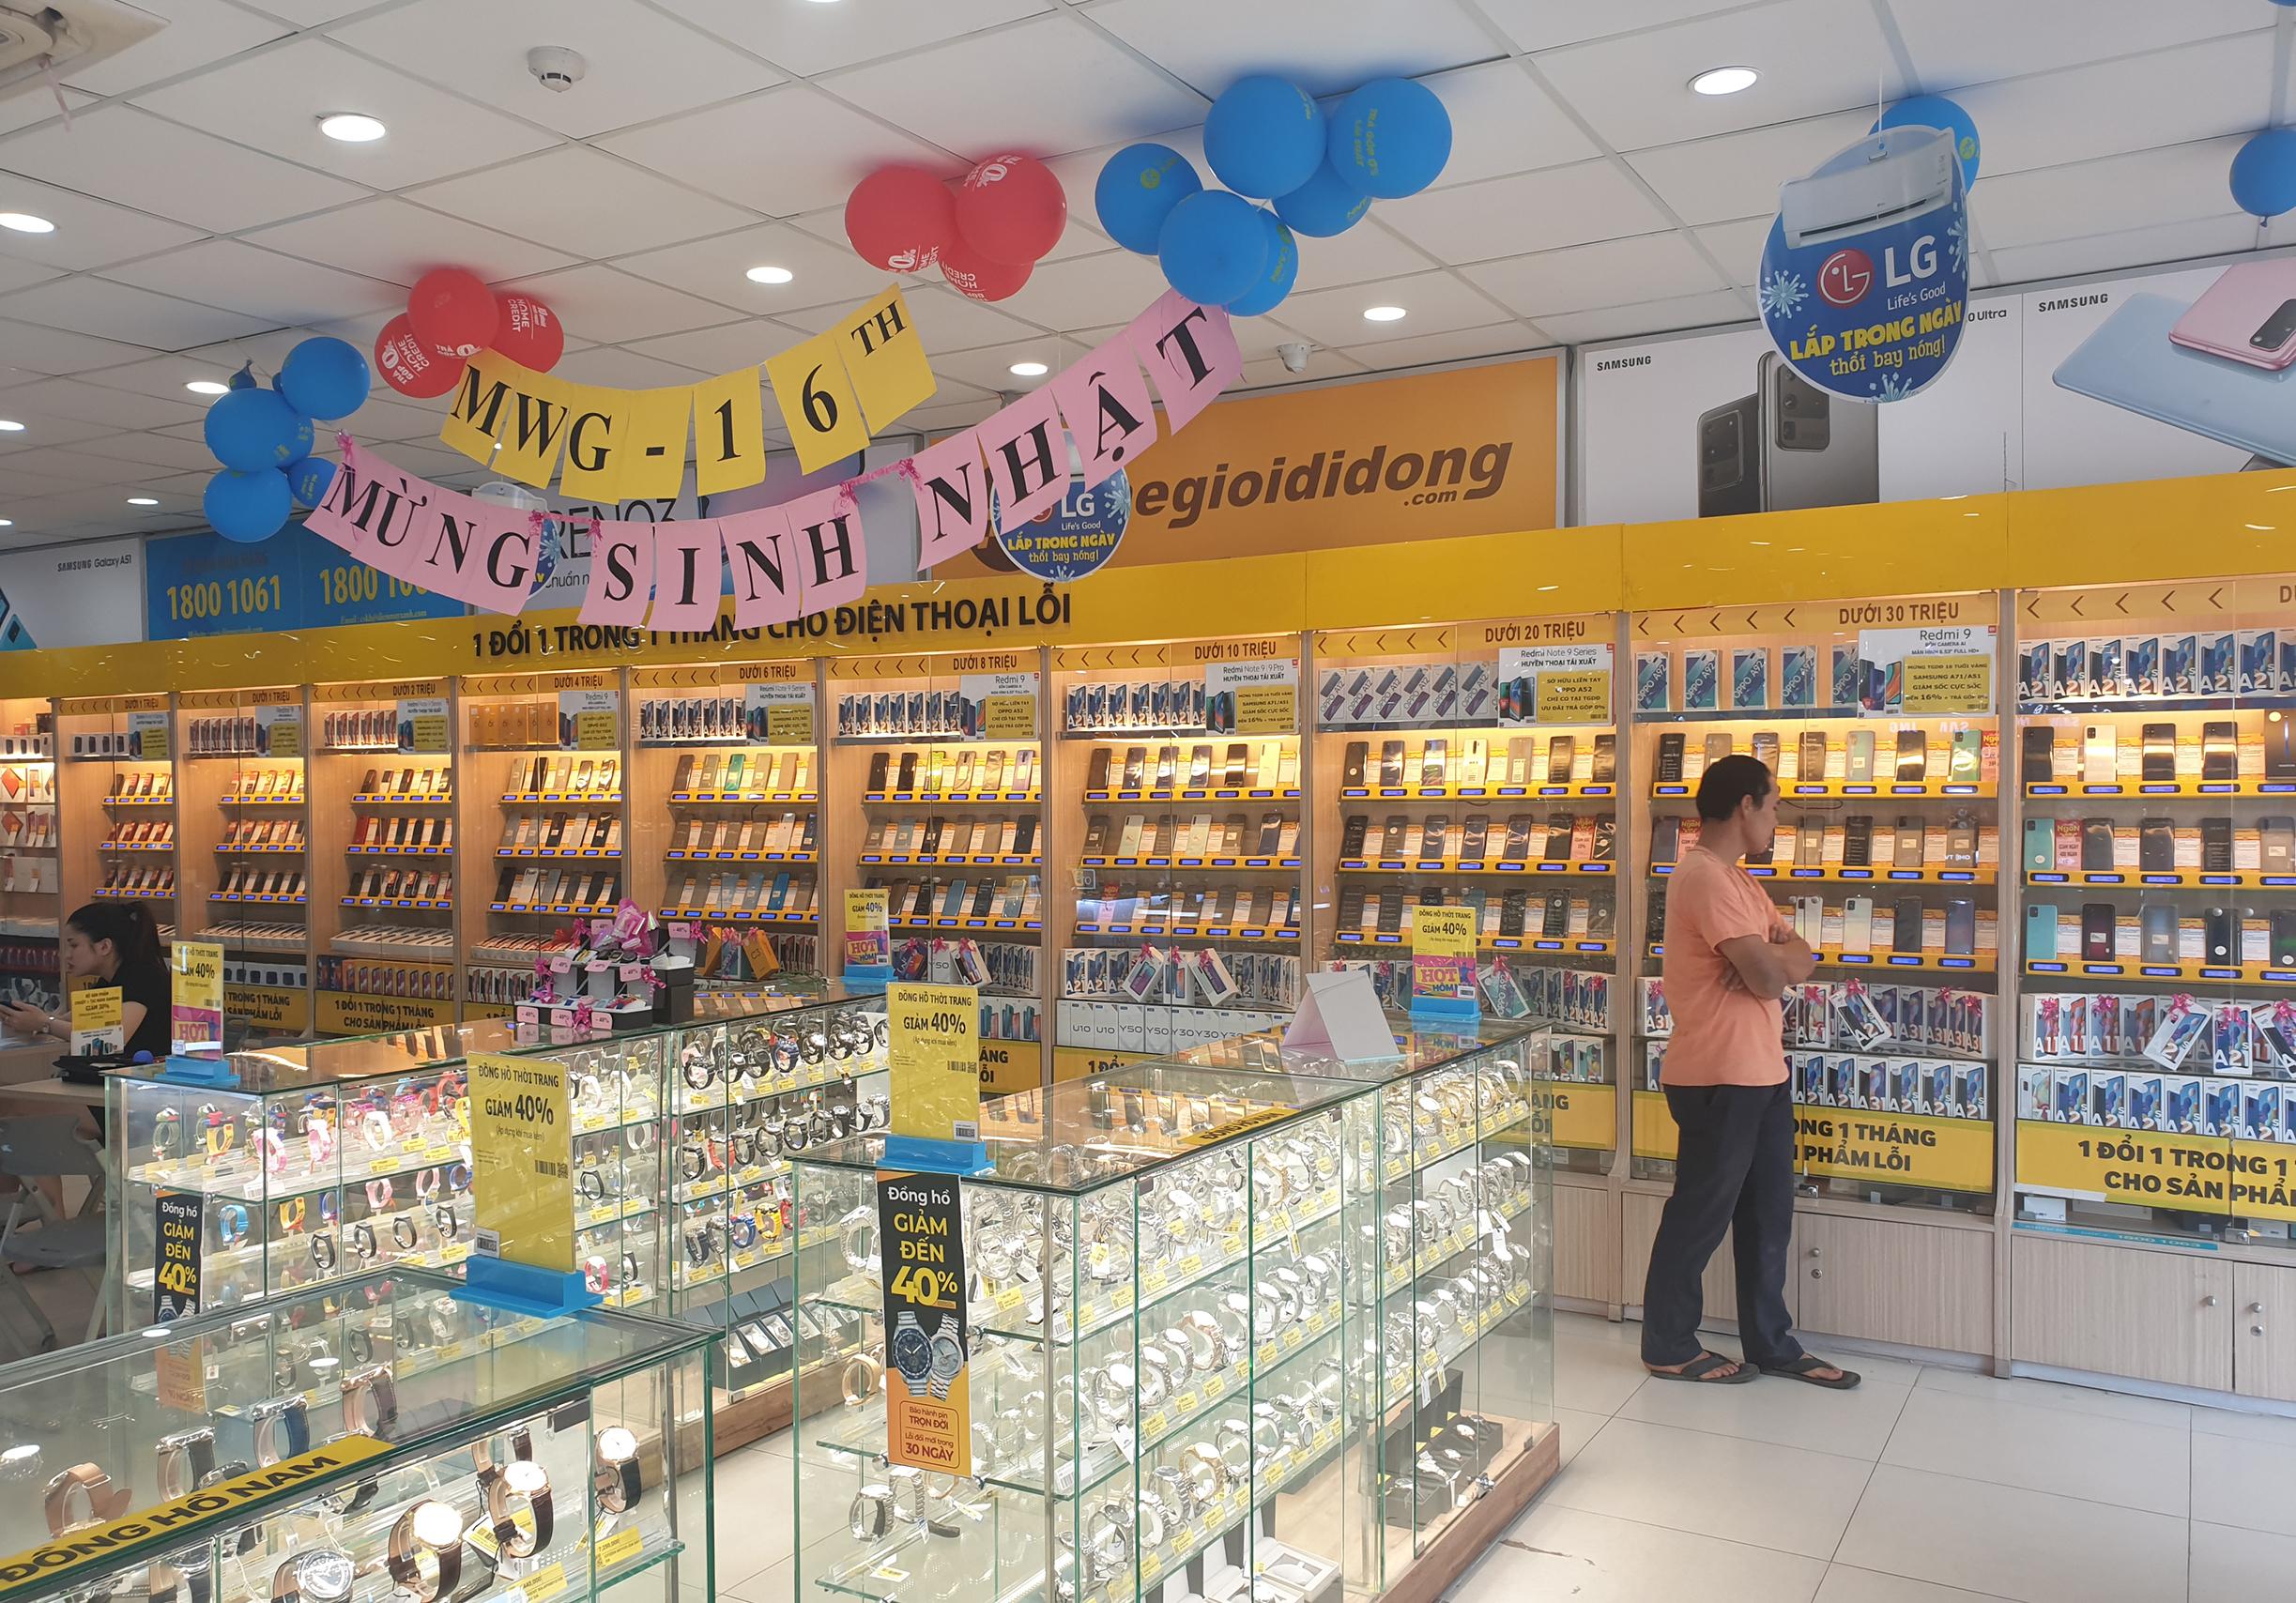
có nhiều đồng hồ và điện thoại xuất hiện trong những cái tủ kính